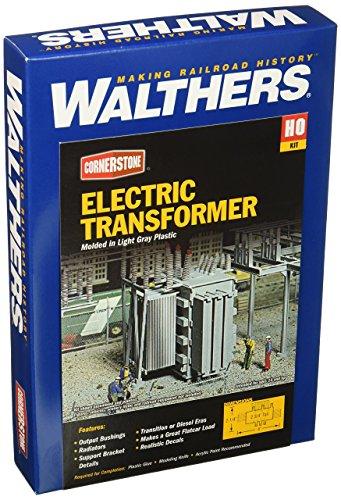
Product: Walthers Cornerstone N Scale Model Transformer Toy
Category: Toys & Games | Hobbies | Trains & Accessories | Accessories | Buildings & Structures
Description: Parts molded in appropriate colors.
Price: $31.99